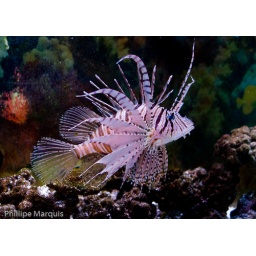
A lion fish in my daughter's aquarium...these guys get really big!